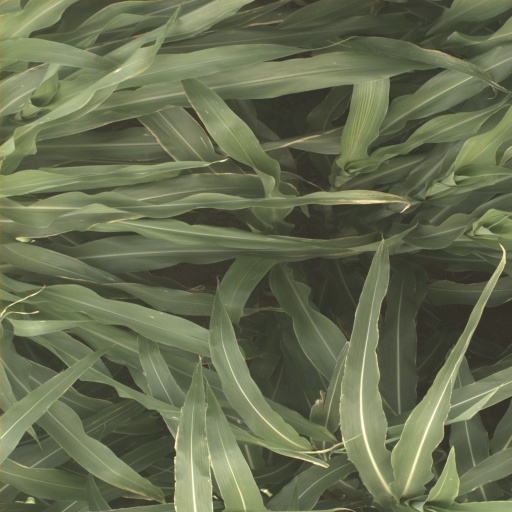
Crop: sorghum